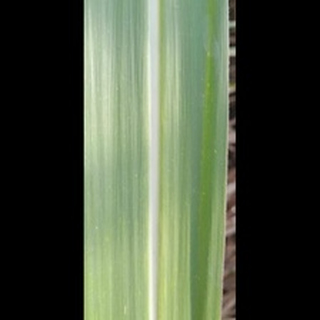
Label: healthy_sugarcane